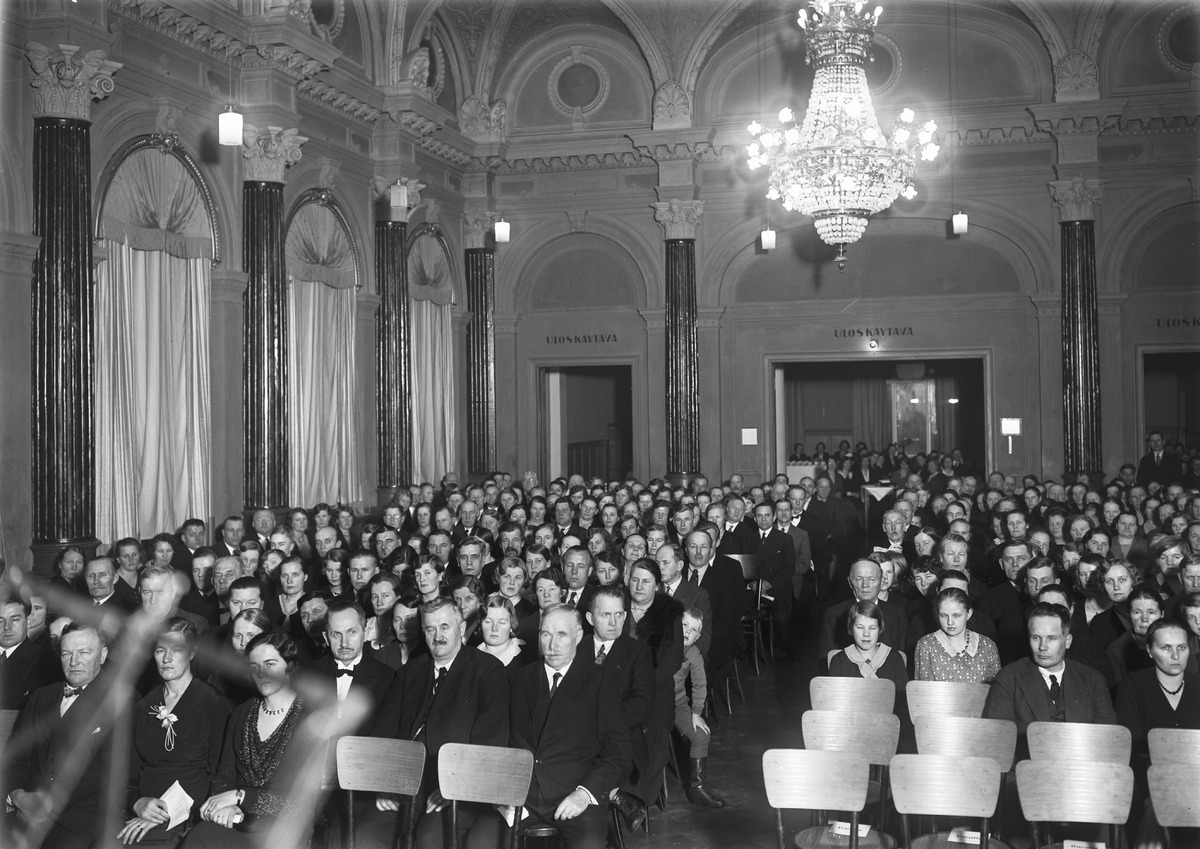
Yleisöä Osuusliike Arinan järjestämässä juhlassa
Audience at a party organised by the Consumer Cooperative Arina
sisällön kuvaus: Salintäysi yleisöä Osuusliike Arinan järjestämässä osuustoiminnallisessa juhlassa Oulun Seurahuoneella 6.2.1933. content description: A room full of audience at a cooperative party organised by the Consumer Cooperative Arina at Oulu's Seurahuone on February 6, 1933.
Vuosi: 1933
Paikka: Suomi, Oulu, Suomi, Pohjois-Pohjanmaa, Oulu
Aiheet: Osuusliike Arina; osuustoimintaliike; Oulun Seurahuone; sisäkuva; ryhmäkuva; osuuskunnat; osuusliikkeet; osuustoiminta; yleisö; audience; consumer cooperative; cooperatives; cooperative systems